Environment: real
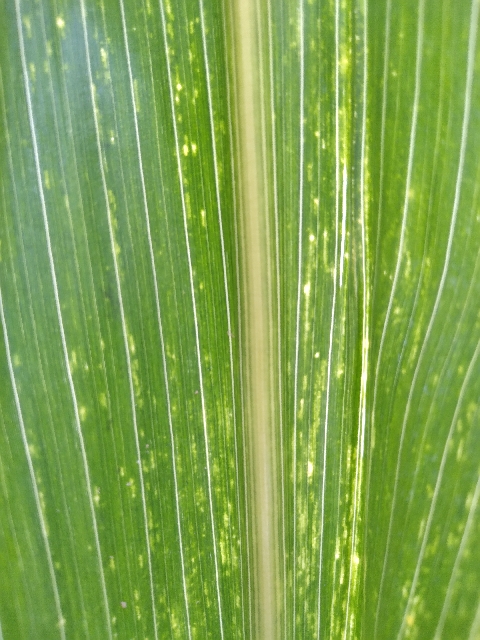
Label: lethal_necrosis